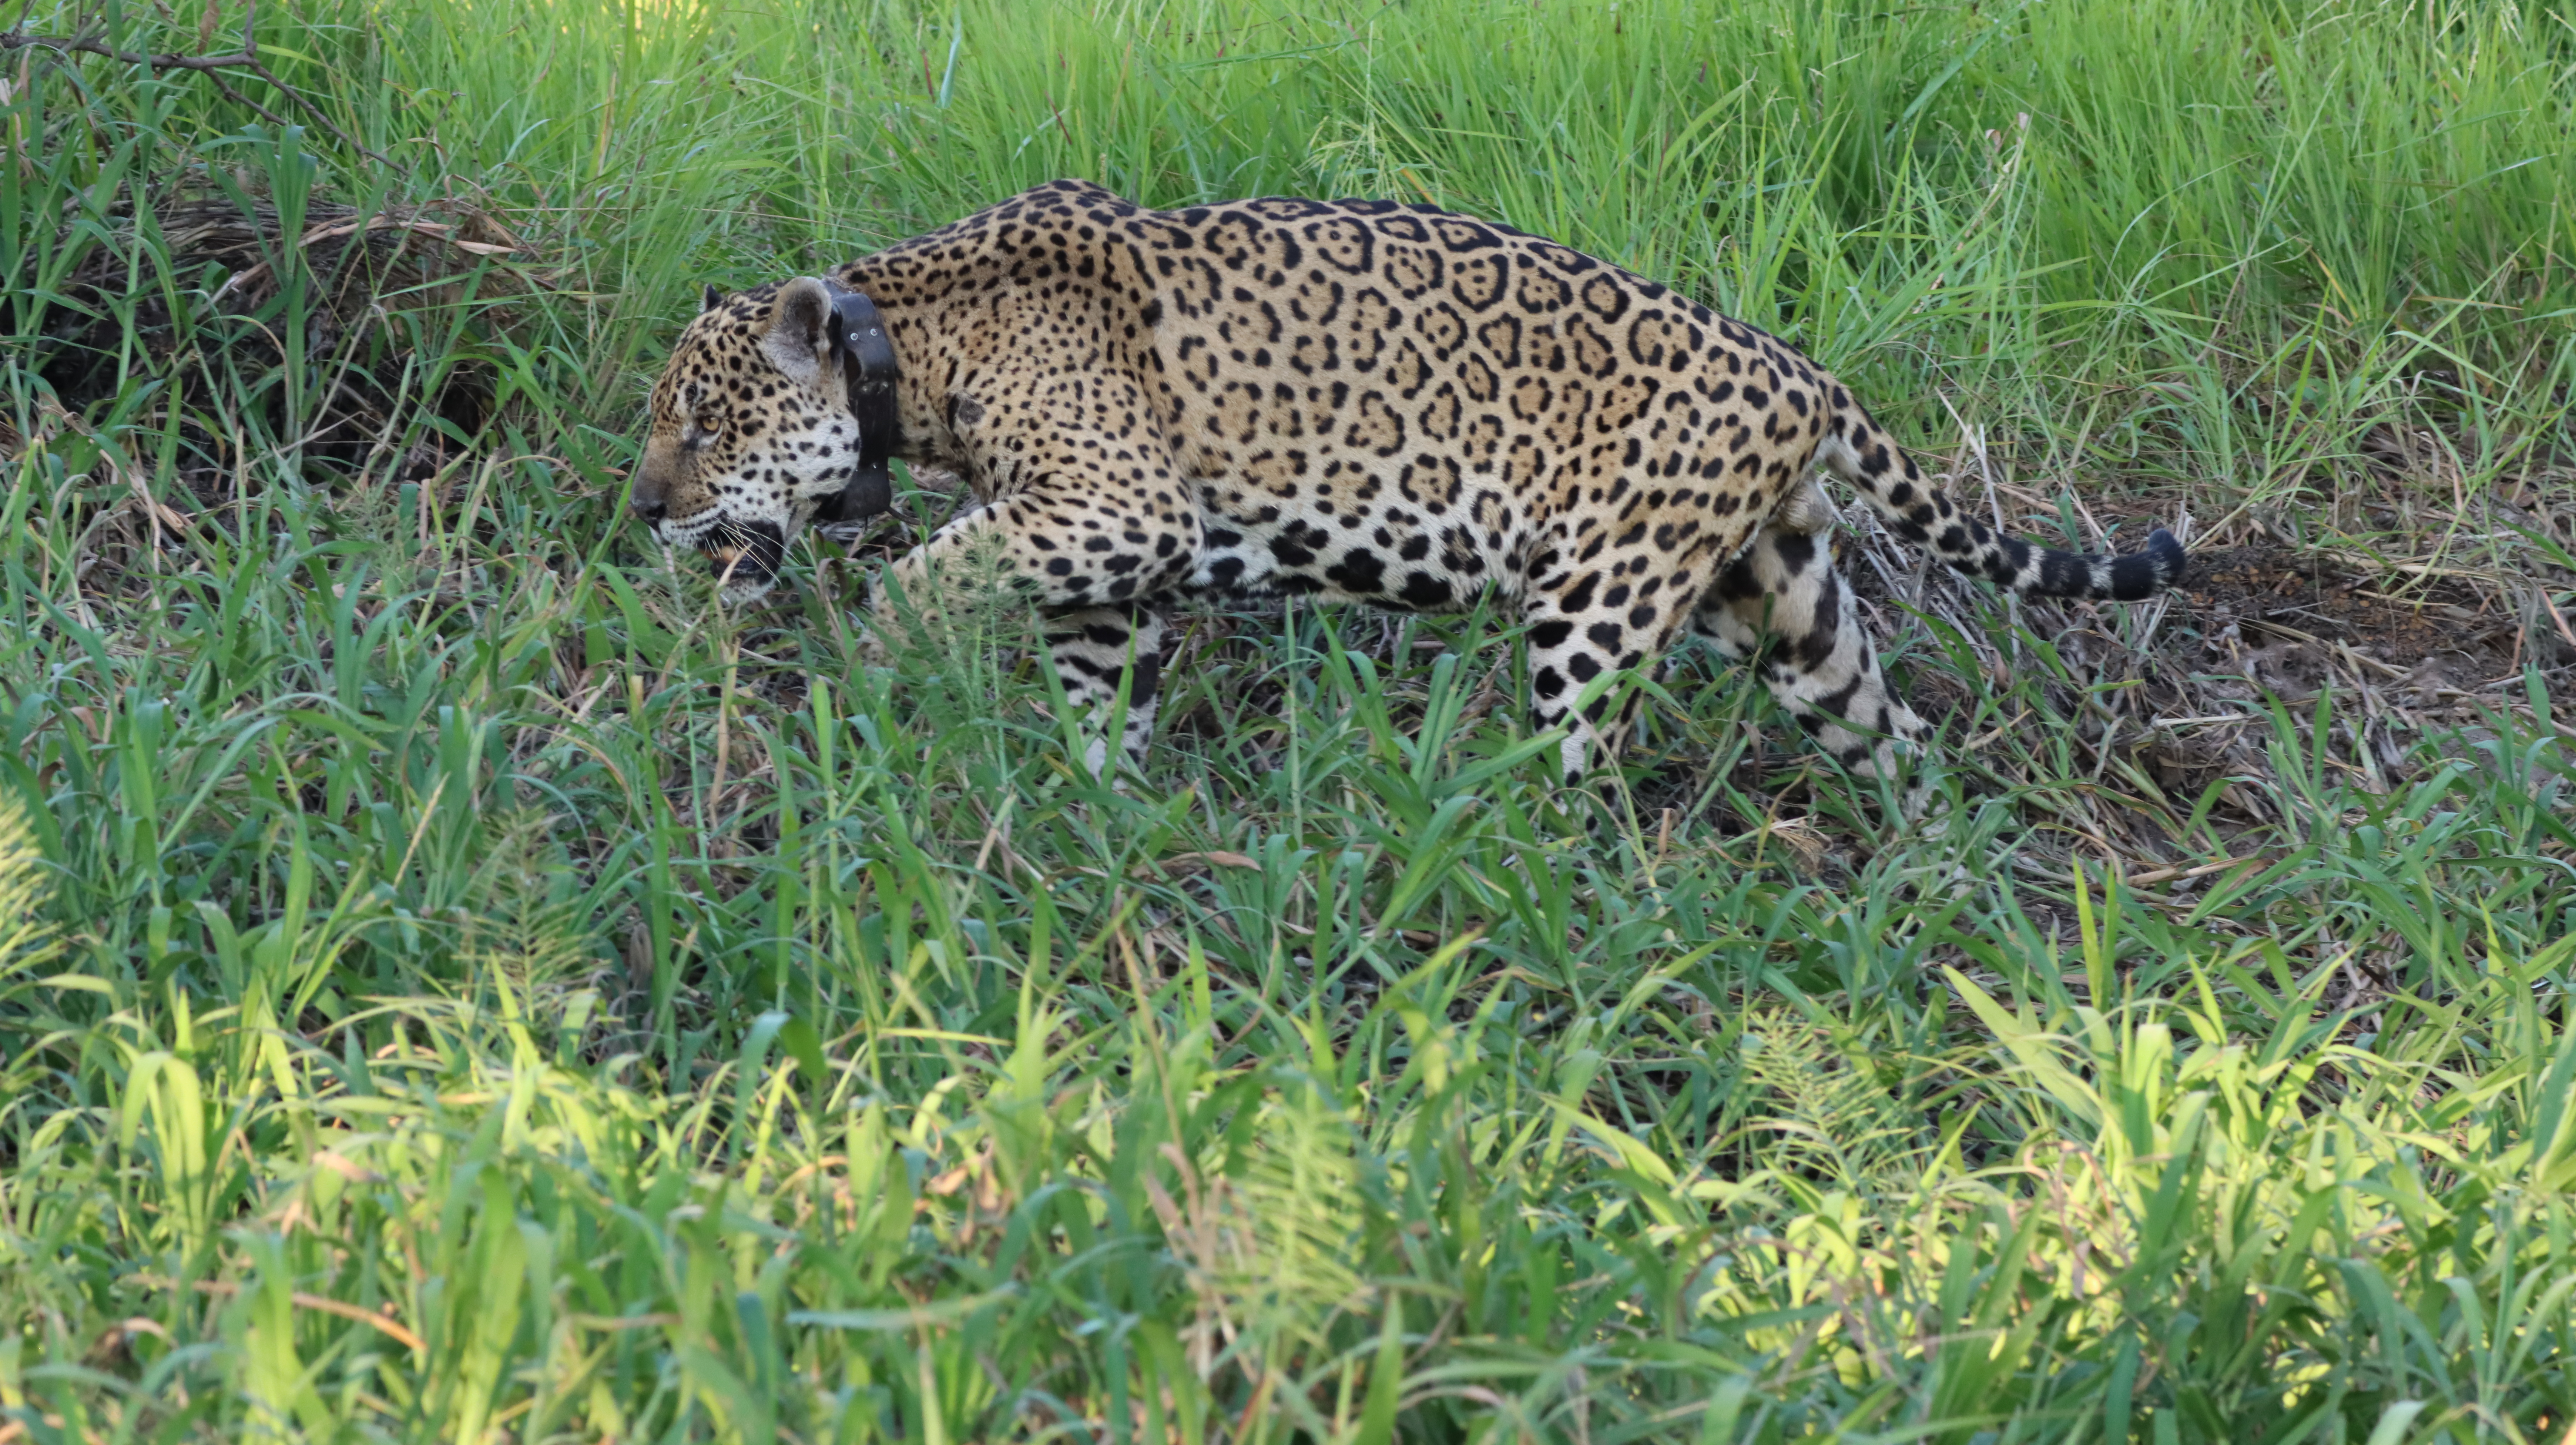
Jaguar: Ousado